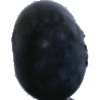
Label: Blueberry 1